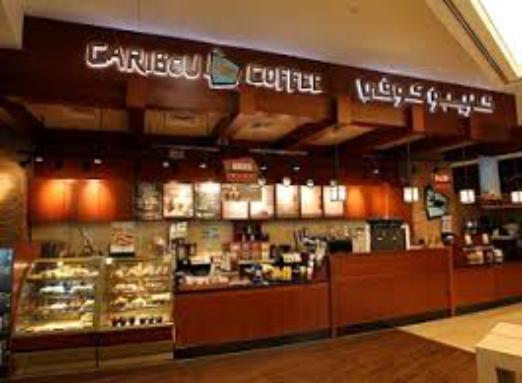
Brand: Caribou Coffee
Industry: Food